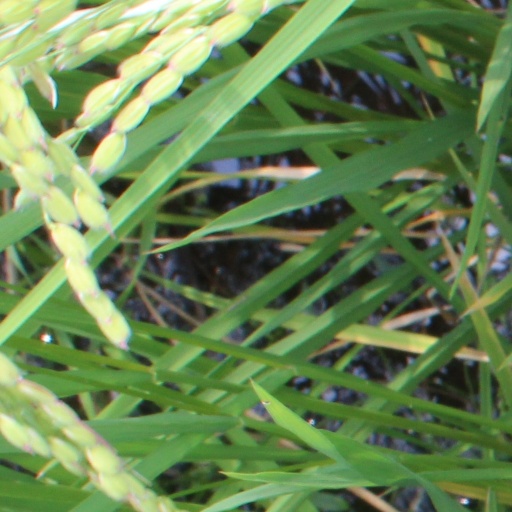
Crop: rice